Eagle Mountain House

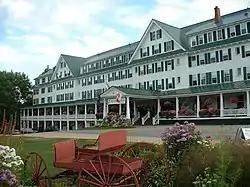

Eagle Mountain House is a historic resort hotel at 179 Carter Notch Road in Jackson, New Hampshire. Built in 1916 and enlarged in 1929, it is one of the few surviving grand mountain resort hotels in the White Mountains of New Hampshire. The hotel is currently a member of Historic Hotels of America, the official program of the National Trust for Historic Preservation. It was listed on the National Register of Historic Places in 1990.